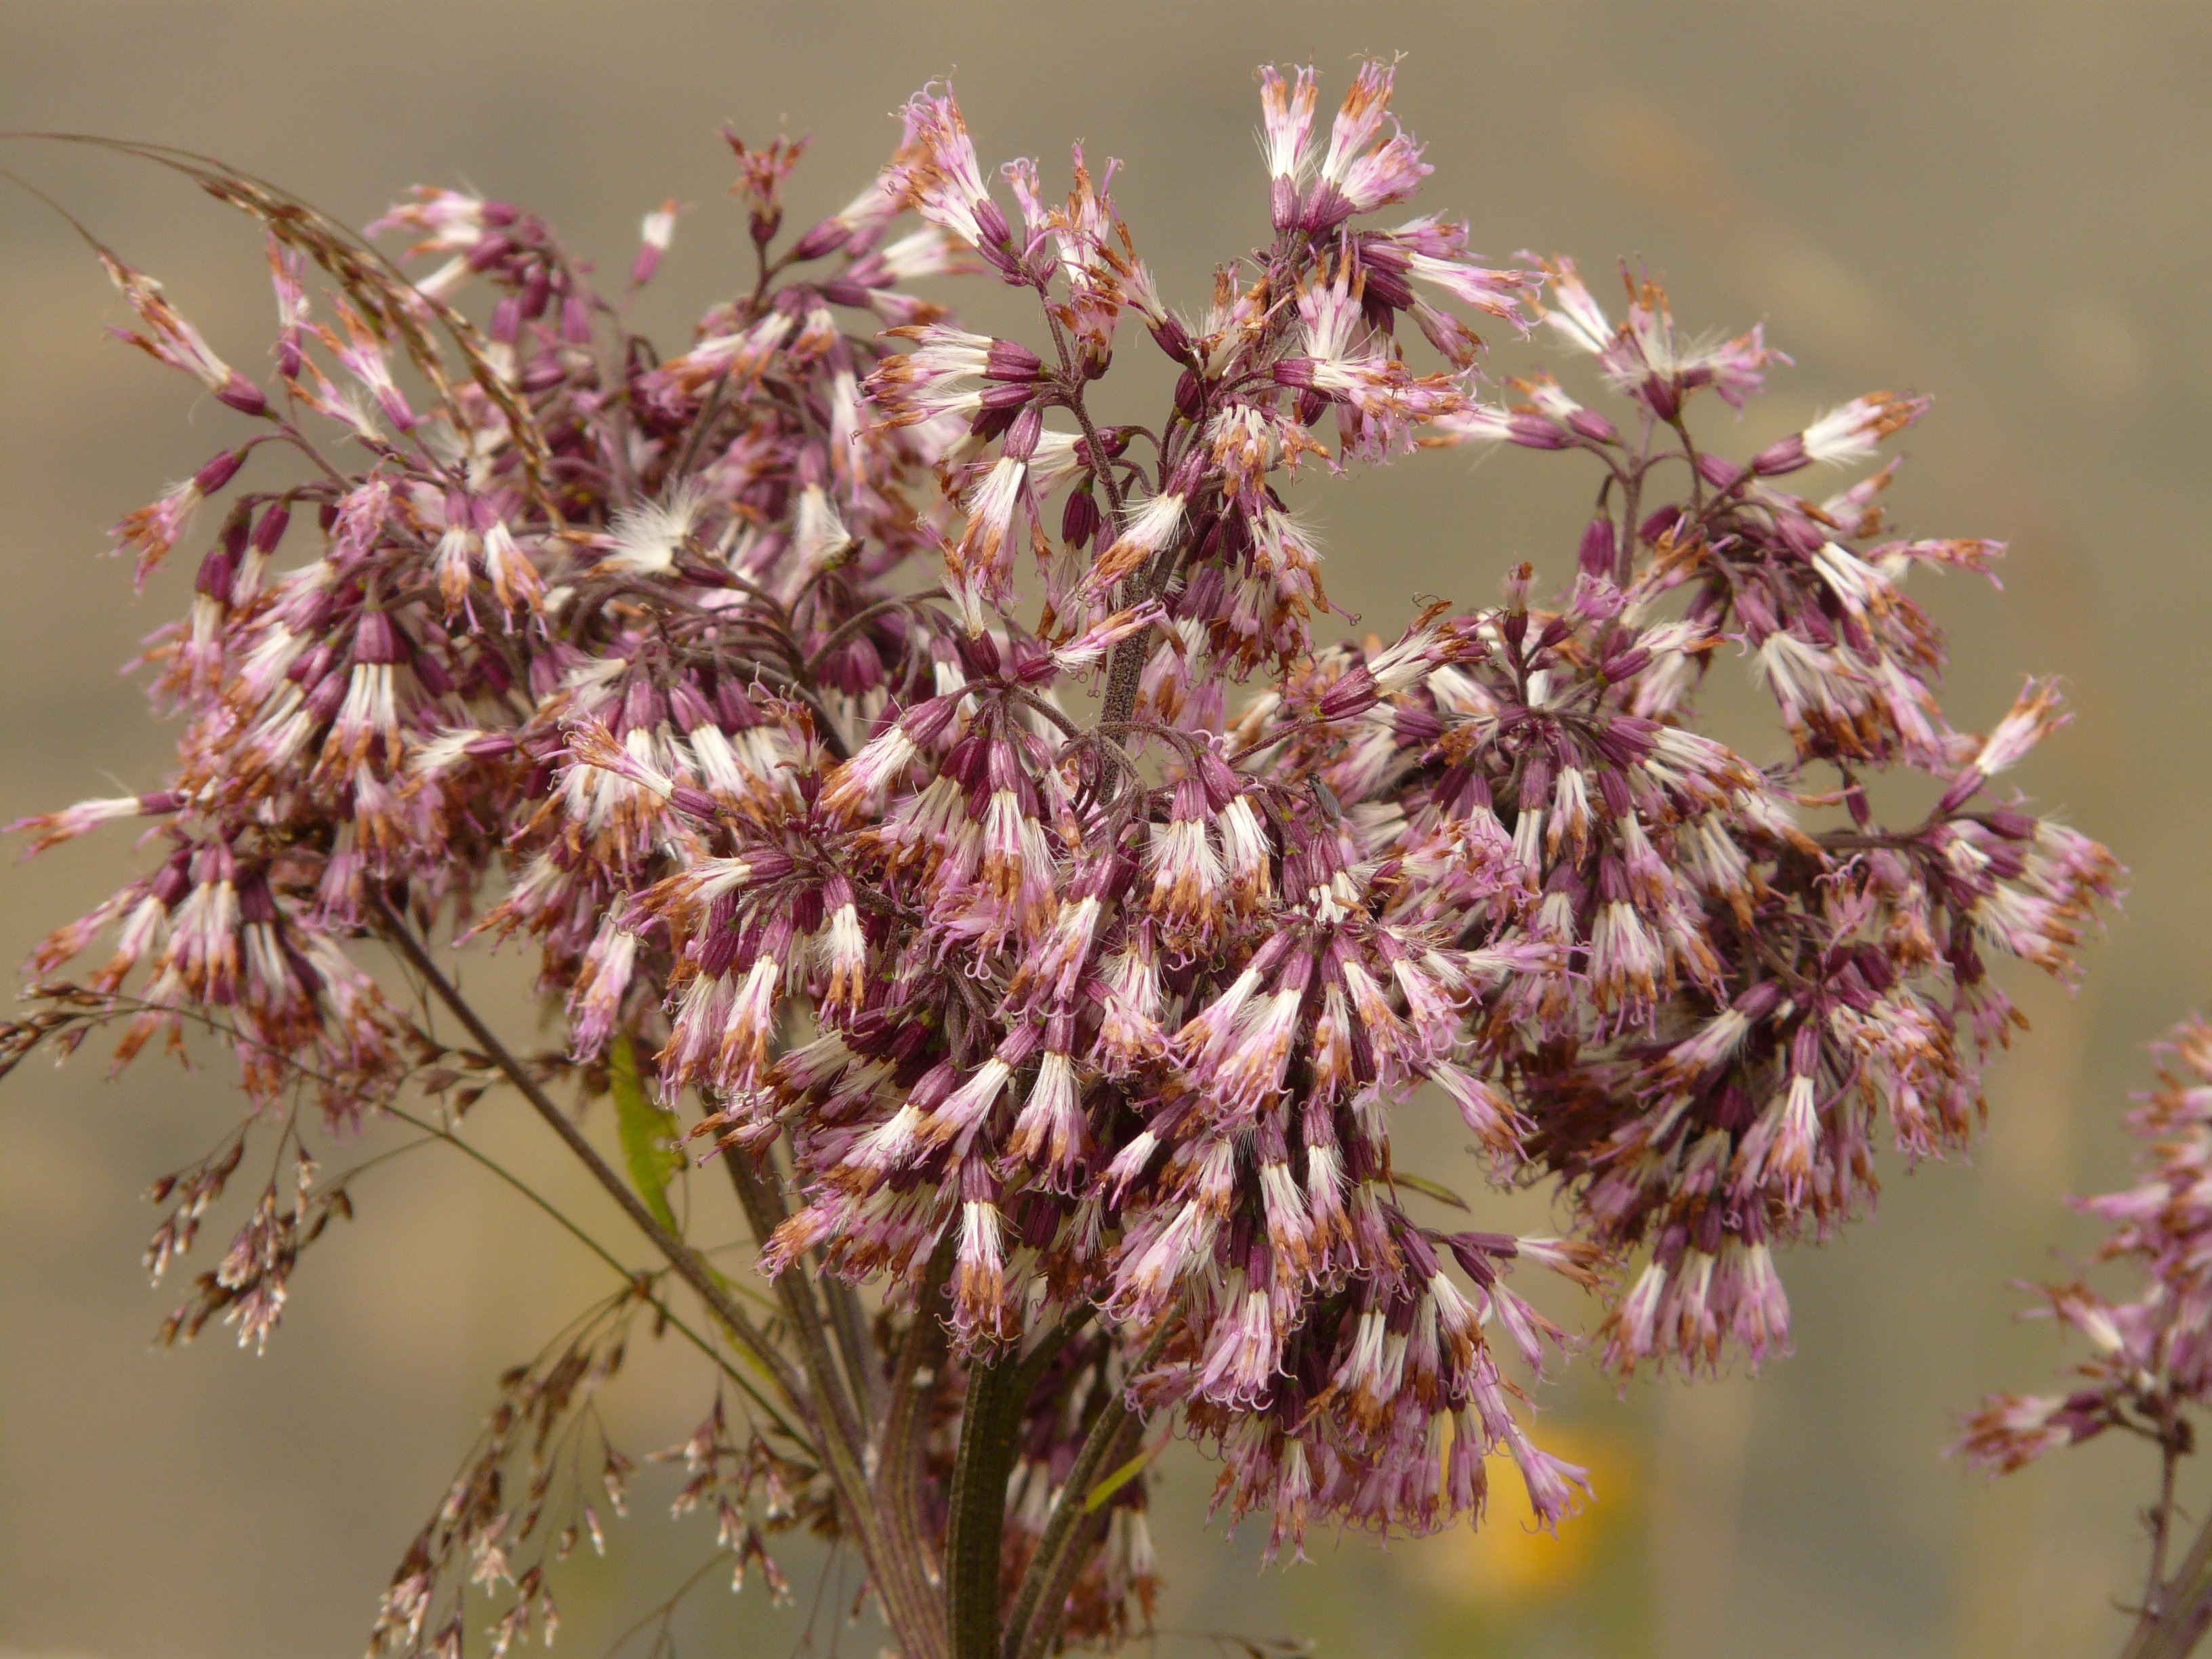
tree, branch, blossom, plant, leaf, flower, petal, bloom, spring, herb, produce, botany, flora, twig, wildflower, shrub, macro photography, flowering plant, plant stem, land plant, alpendost gray, adenostyles alliaria, alpendost, adenostyles